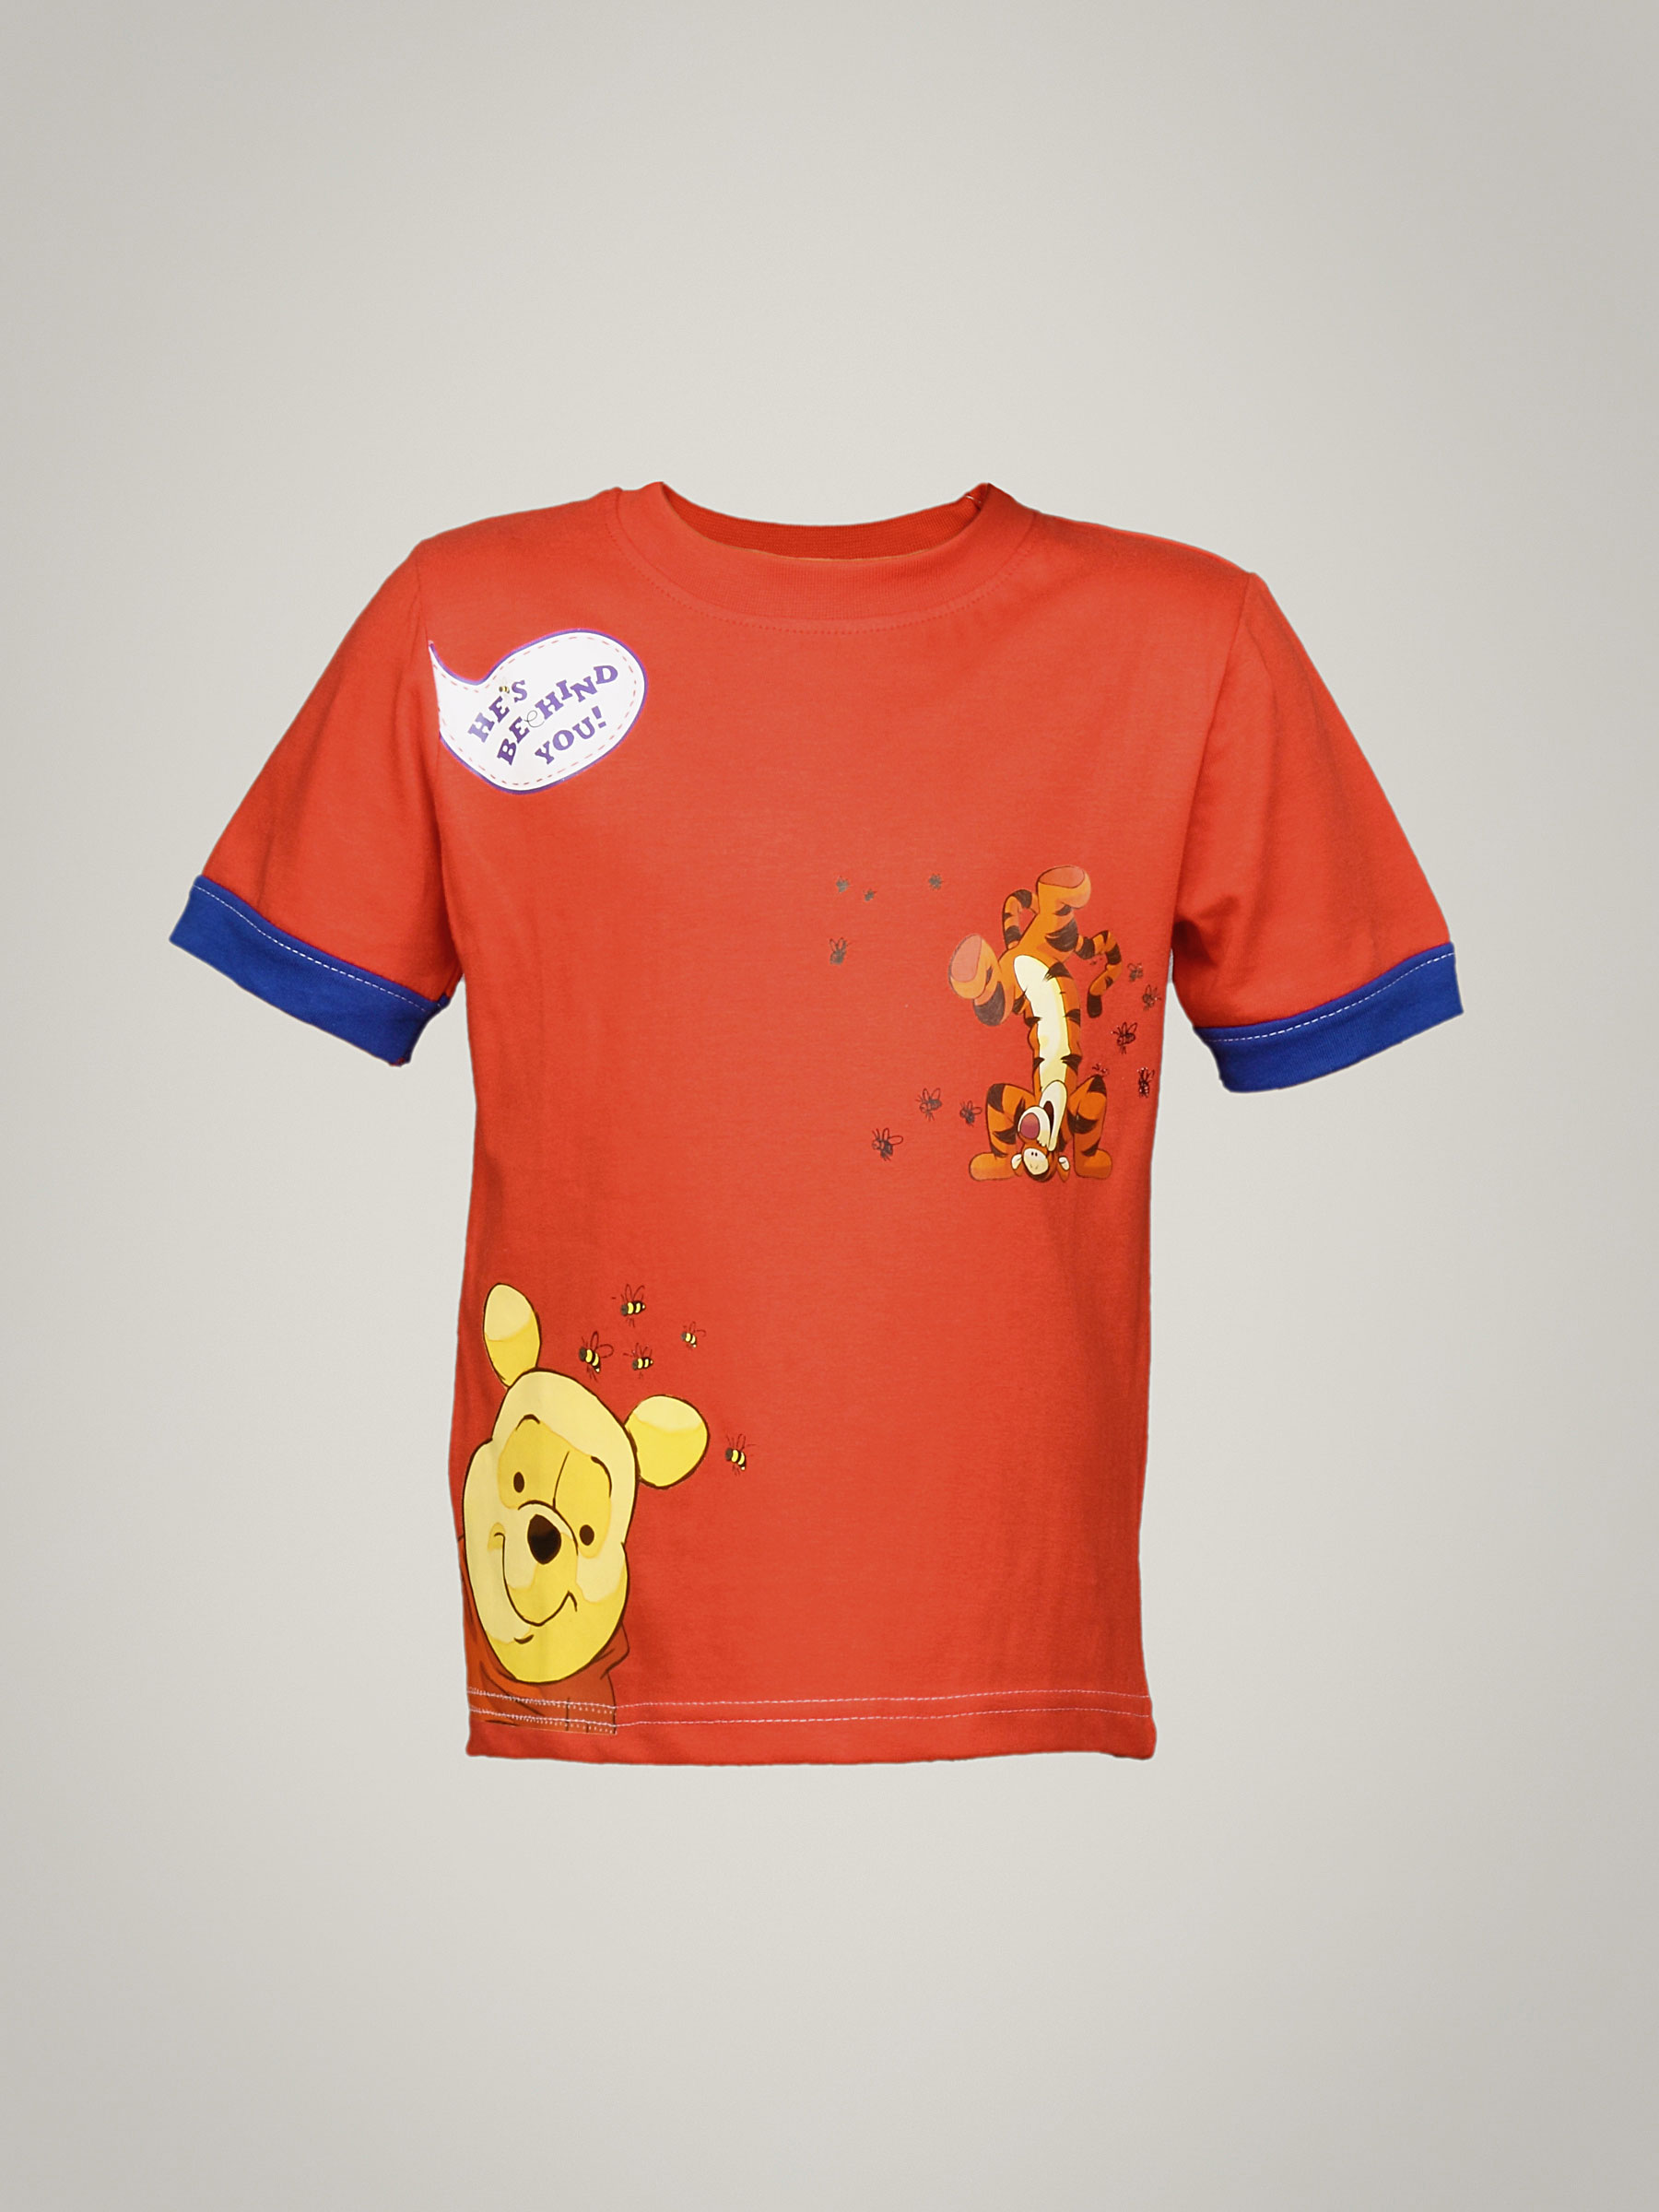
Disney Kids Boy's He Is Behind You Red Kidswear
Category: Apparel / Topwear / Tshirts
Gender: Boys
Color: Red
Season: Summer 2011
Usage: Casual